Vayeira

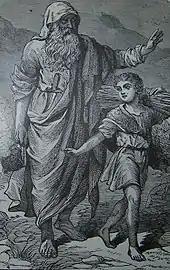
Abraham Going up To Offer Isaac as a Sacrifice (illustration from the 1890 Holman Bible)

The Rabbis taught that God appears to non-Jews only in dreams, as God appeared to Abimelech "in a dream of the night" in Genesis 20:3, God appeared to Laban the "in a dream of the night" in Genesis 31:24, and God appeared to Balaam "at night" in Numbers 22:20. The Rabbis taught that God thus appeared more openly to the prophets of Israel than to those of other nations. The Rabbis compared God's action to those of a king who has both a wife and a concubine; to his wife he goes openly, but to his concubine he goes stealthily. And a midrash taught that God's appearance to Abimelech in Genesis 20:3 and God's appearance to Laban in Genesis 31:24 were the two instances where the Pure and Holy One allowed God's self to be associated with impure (idolatrous) people, on behalf of righteous ones.